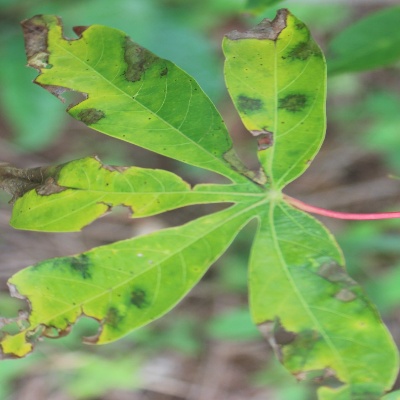
Crop: Cassava
Condition: brown spot